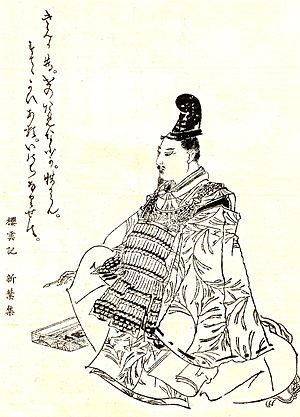
Munenaga-shinnō, aussi connu par le nom Muneyoshi-shinnō est un prince impérial japonais Shinnōke, moine bouddhiste et poète de l'école poétique Nijō de l'époque Nanboku-chō, surtout connu pour la compilation qu'il réalise du Shin'yō Wakashū.